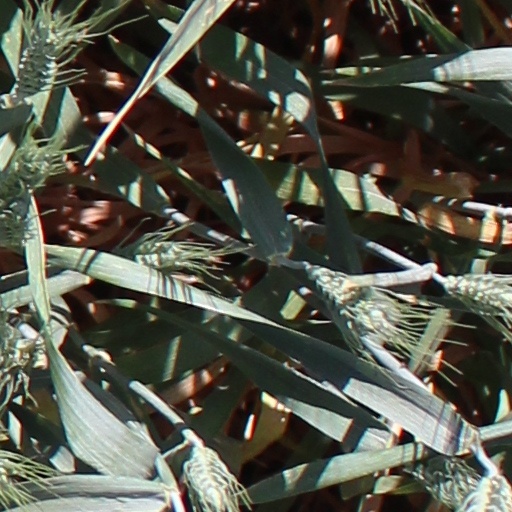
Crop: wheat